Aldo Forbice

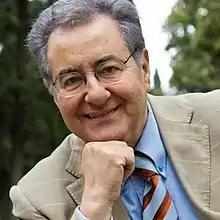

Aldo Agatino Forbice (23 September 1940 – 24 May 2021) was an Italian radio host and journalist. As a radio host he was most well known for hosting the Rai Radio 1 program from 1994 to 2012. He was also an author of long-form essay novels, poetry compilations, and several fiction books, many of which won literary awards in Italy.